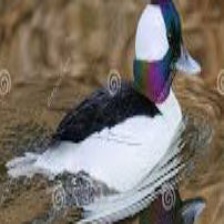
Species: BUFFLEHEAD
Scientific name: BUCEPHALA ALBEOLA
ImageNet parent category: drake